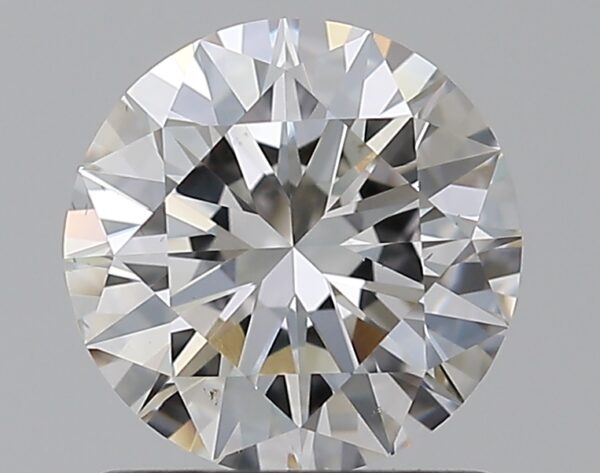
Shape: round
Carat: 1.01
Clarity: VS2
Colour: H
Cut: EX
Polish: EX
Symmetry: EX
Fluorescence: F
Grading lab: GIA
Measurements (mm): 6.47 x 6.51 x 3.96